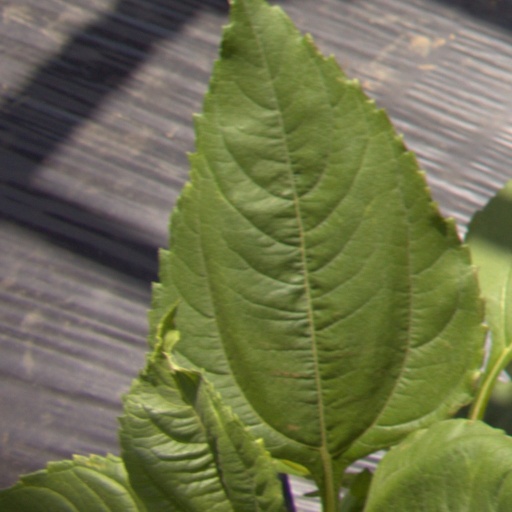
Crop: Jerusalem artichoke